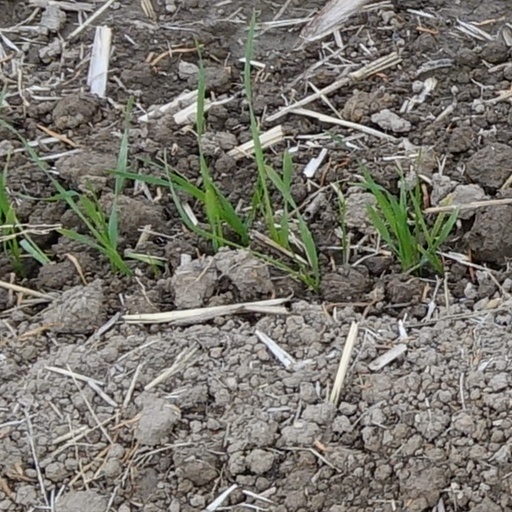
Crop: wheat